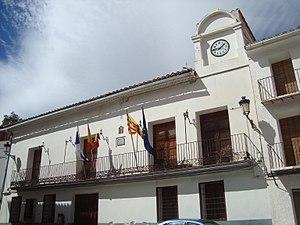
Manzanera est une commune d’Espagne, dans la province de Teruel, communauté autonome d'Aragon, comarque de Gúdar-Javalambre